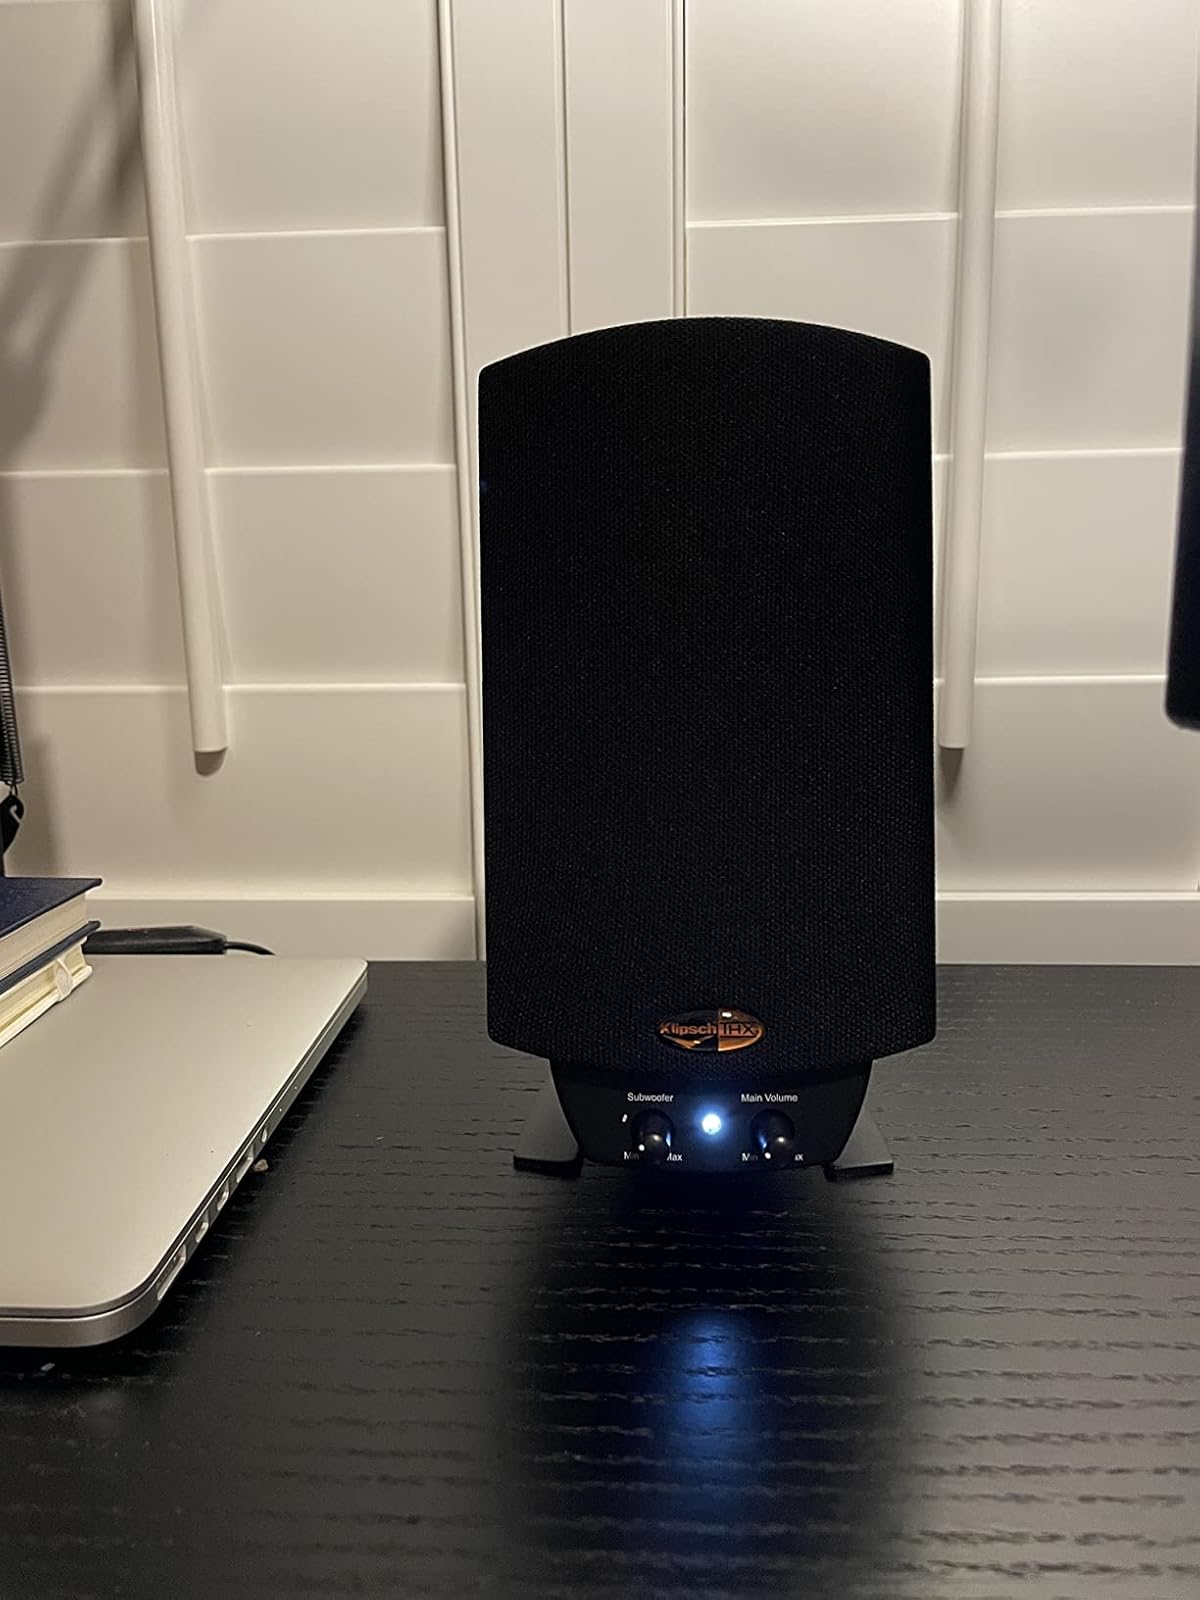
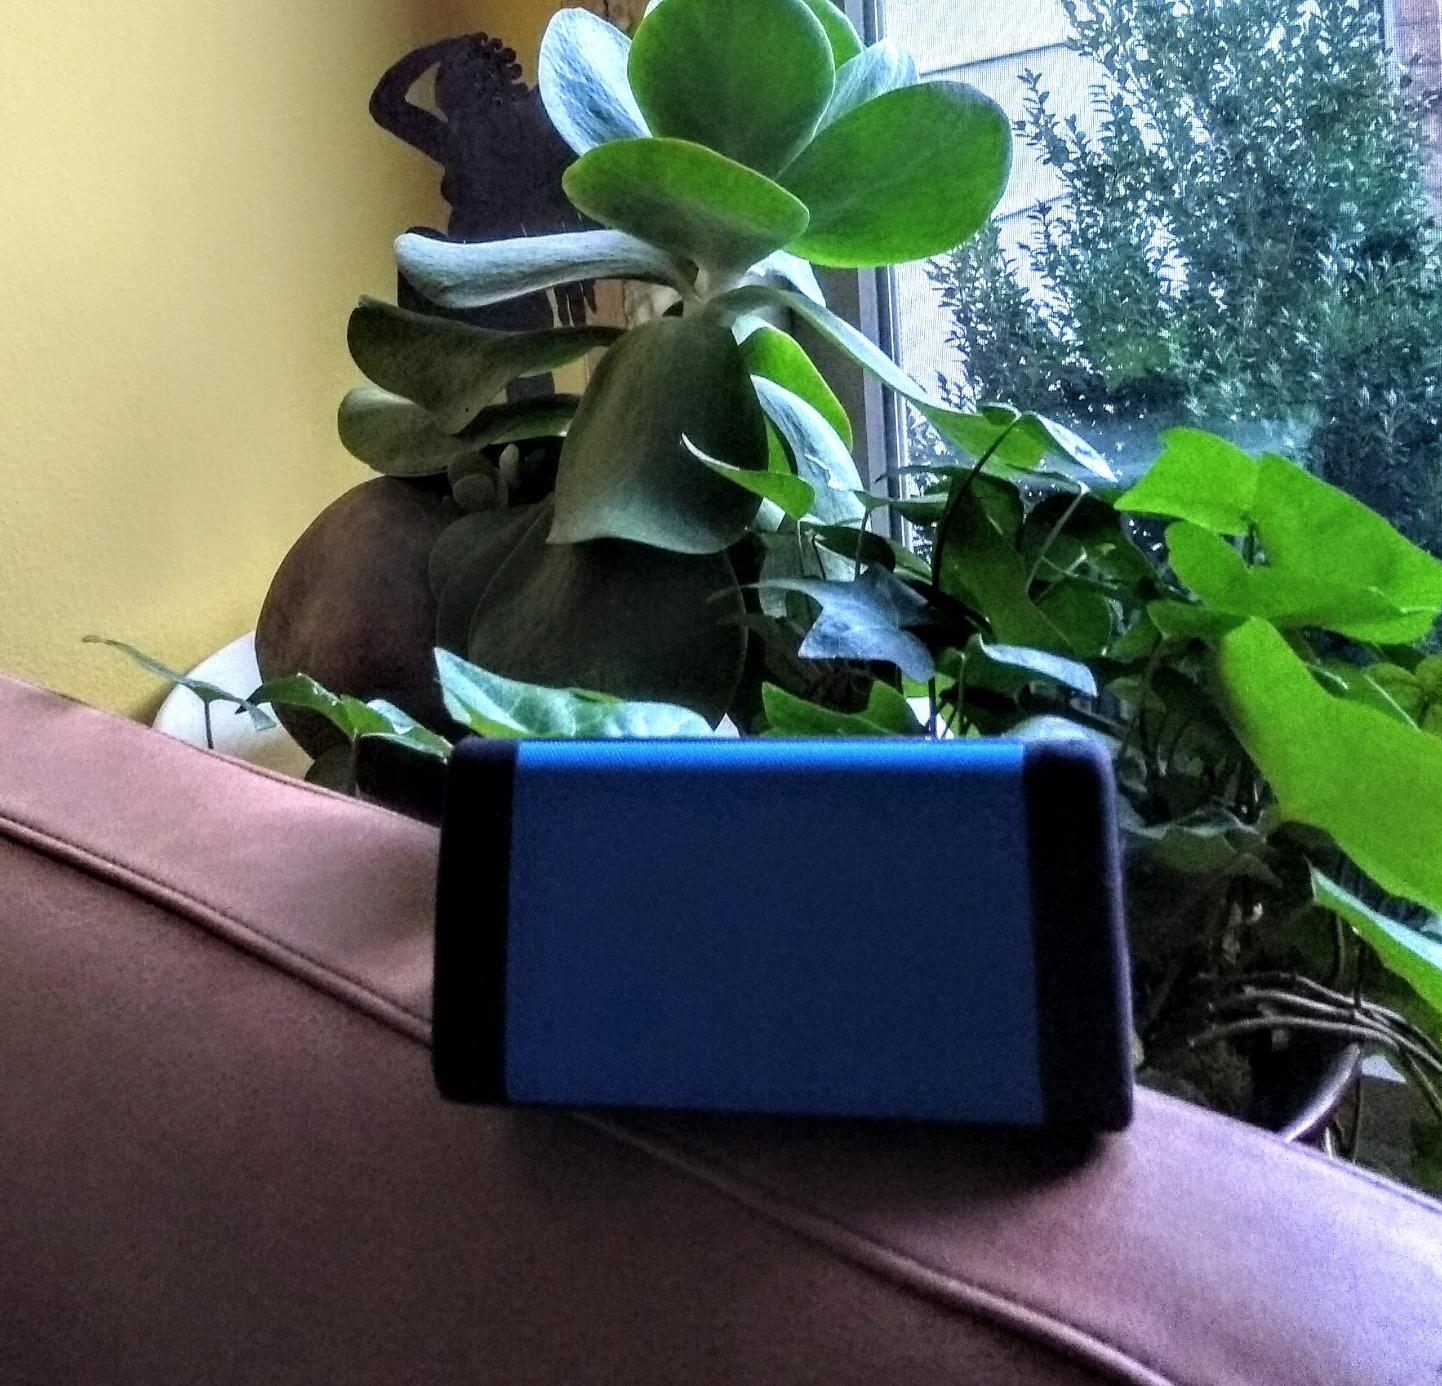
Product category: speaker
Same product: no